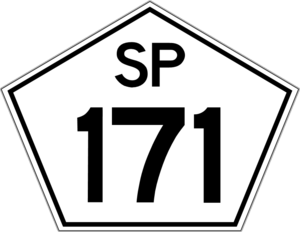
L’SP-171 est une autoroute de l’État brésilien de São Paulo. Elle est officiellement nommée Rodovia Paulo Virgínio et Rodovia Salvador Pacetti, elle est aussi appelée de Estrada Real.